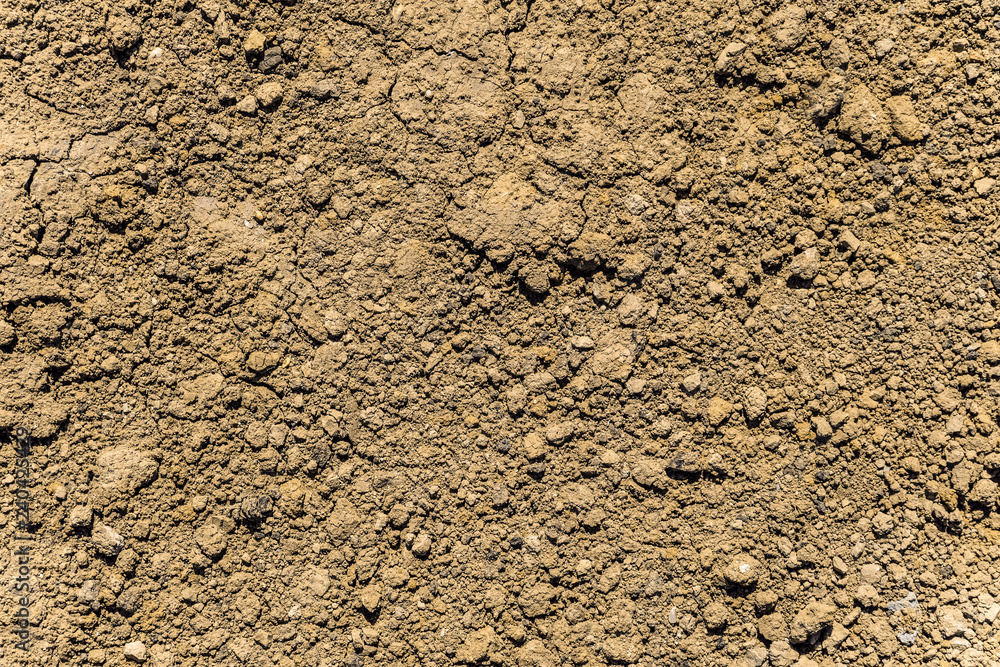
Soil type: Alluvial soil